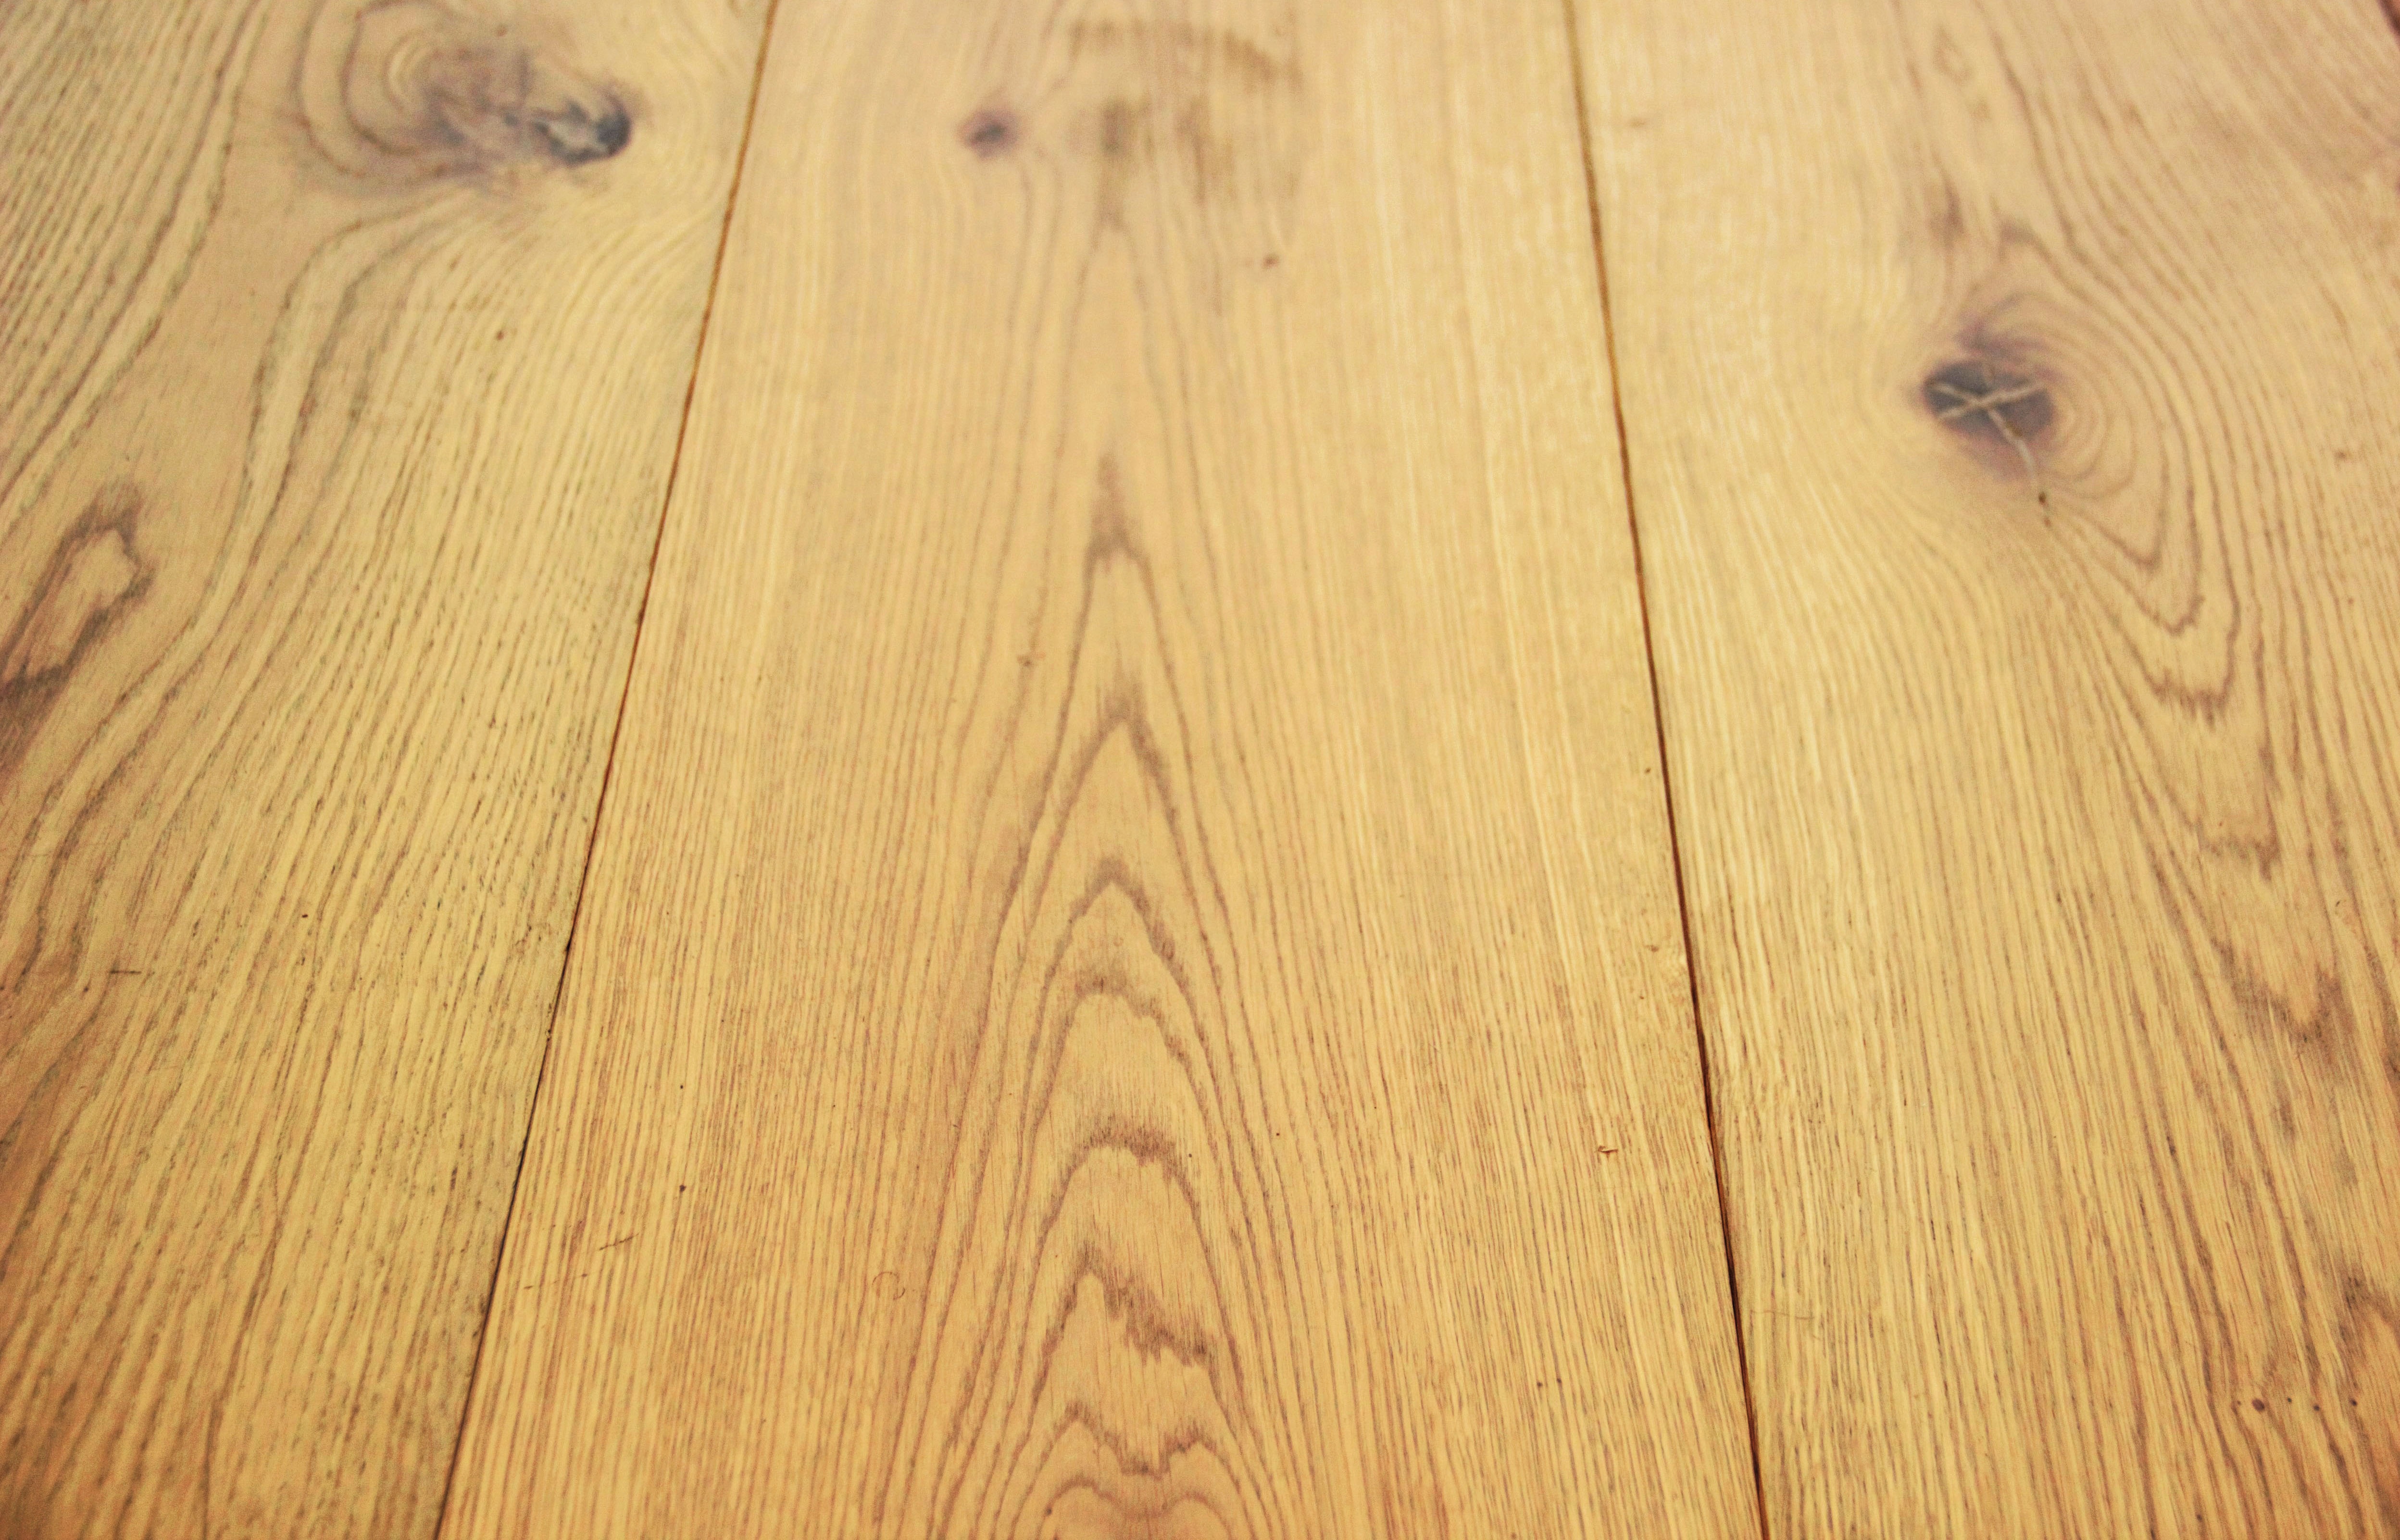
nature, board, wood, texture, plank, floor, interior, home, construction, pattern, natural, brown, material, surface, design, hardwood, decorative, carpentry, wooden, oak, timber, panel, flooring, plywood, wood flooring, laminate flooring, wood stain